Algiers

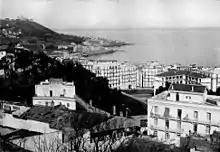
City and harbour of Algiers,

France and the Regency of Algiers had a commercial–political conflict called the Bakri-Busnach affair which has been bothering both nations in the 19th century.